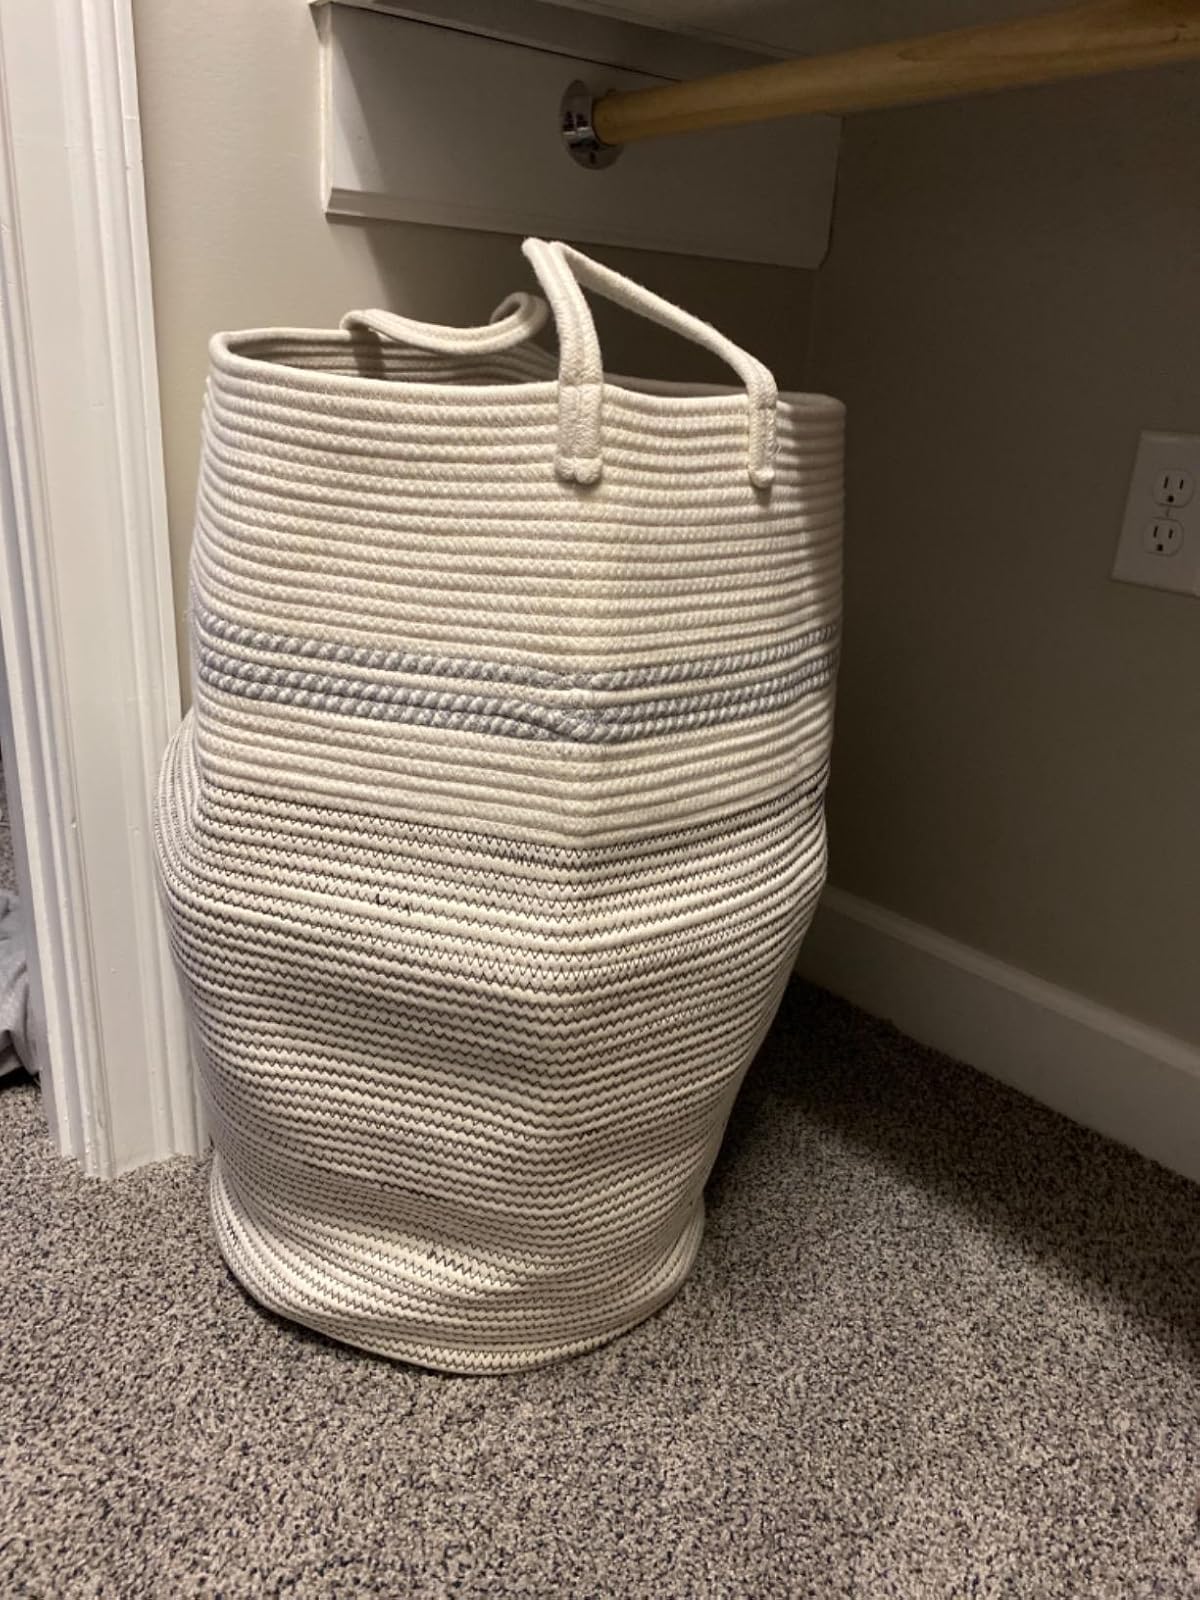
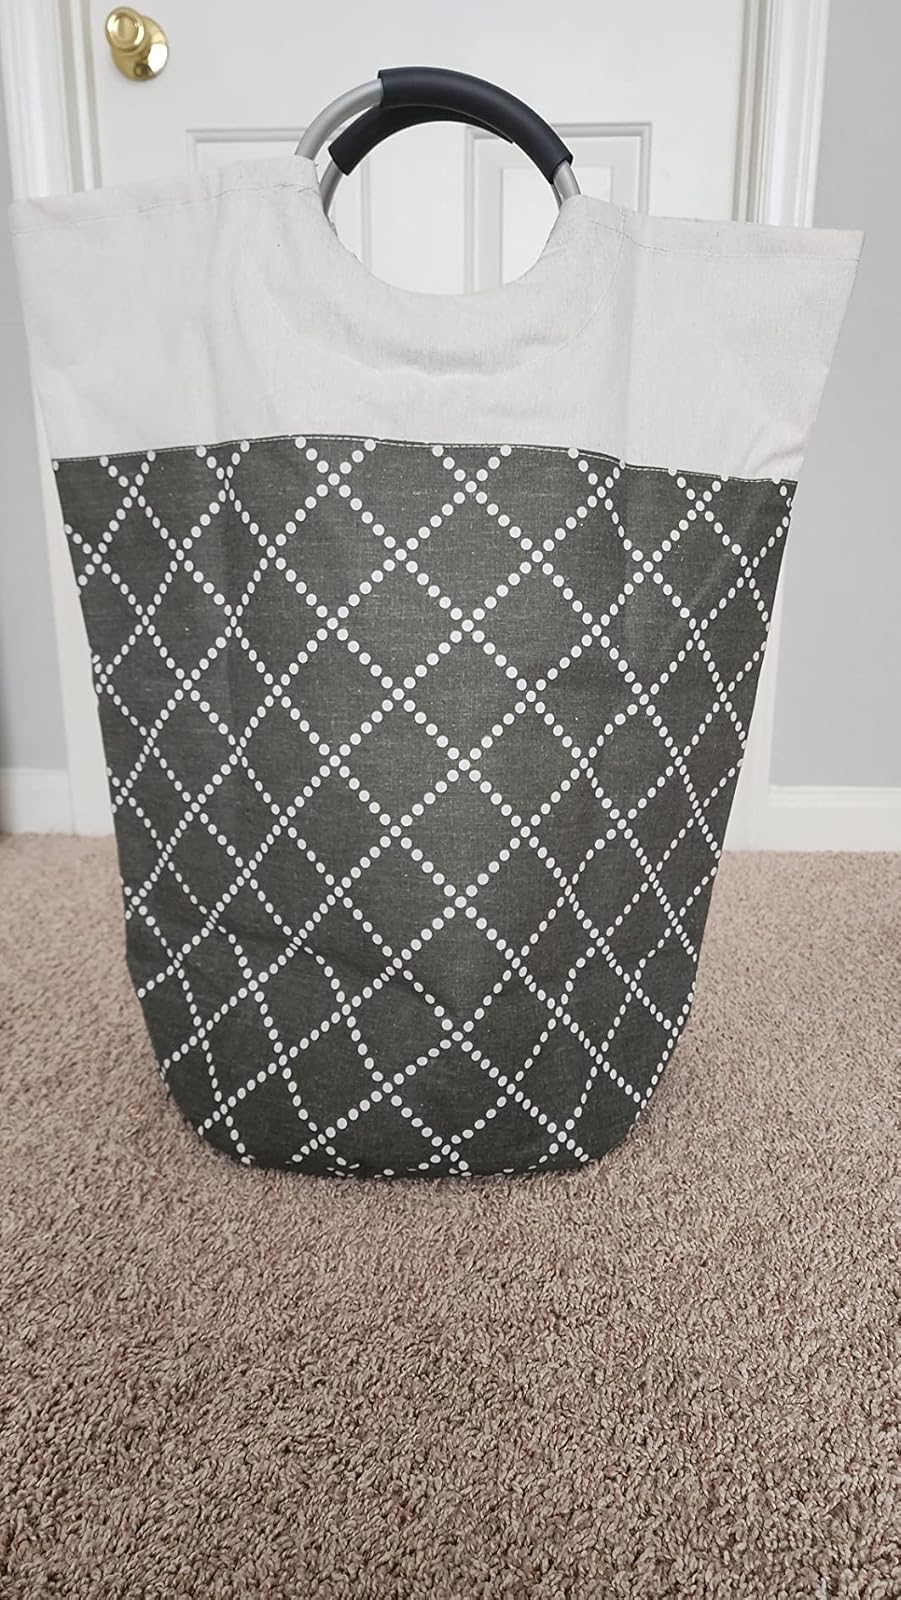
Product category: items_hamper
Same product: no